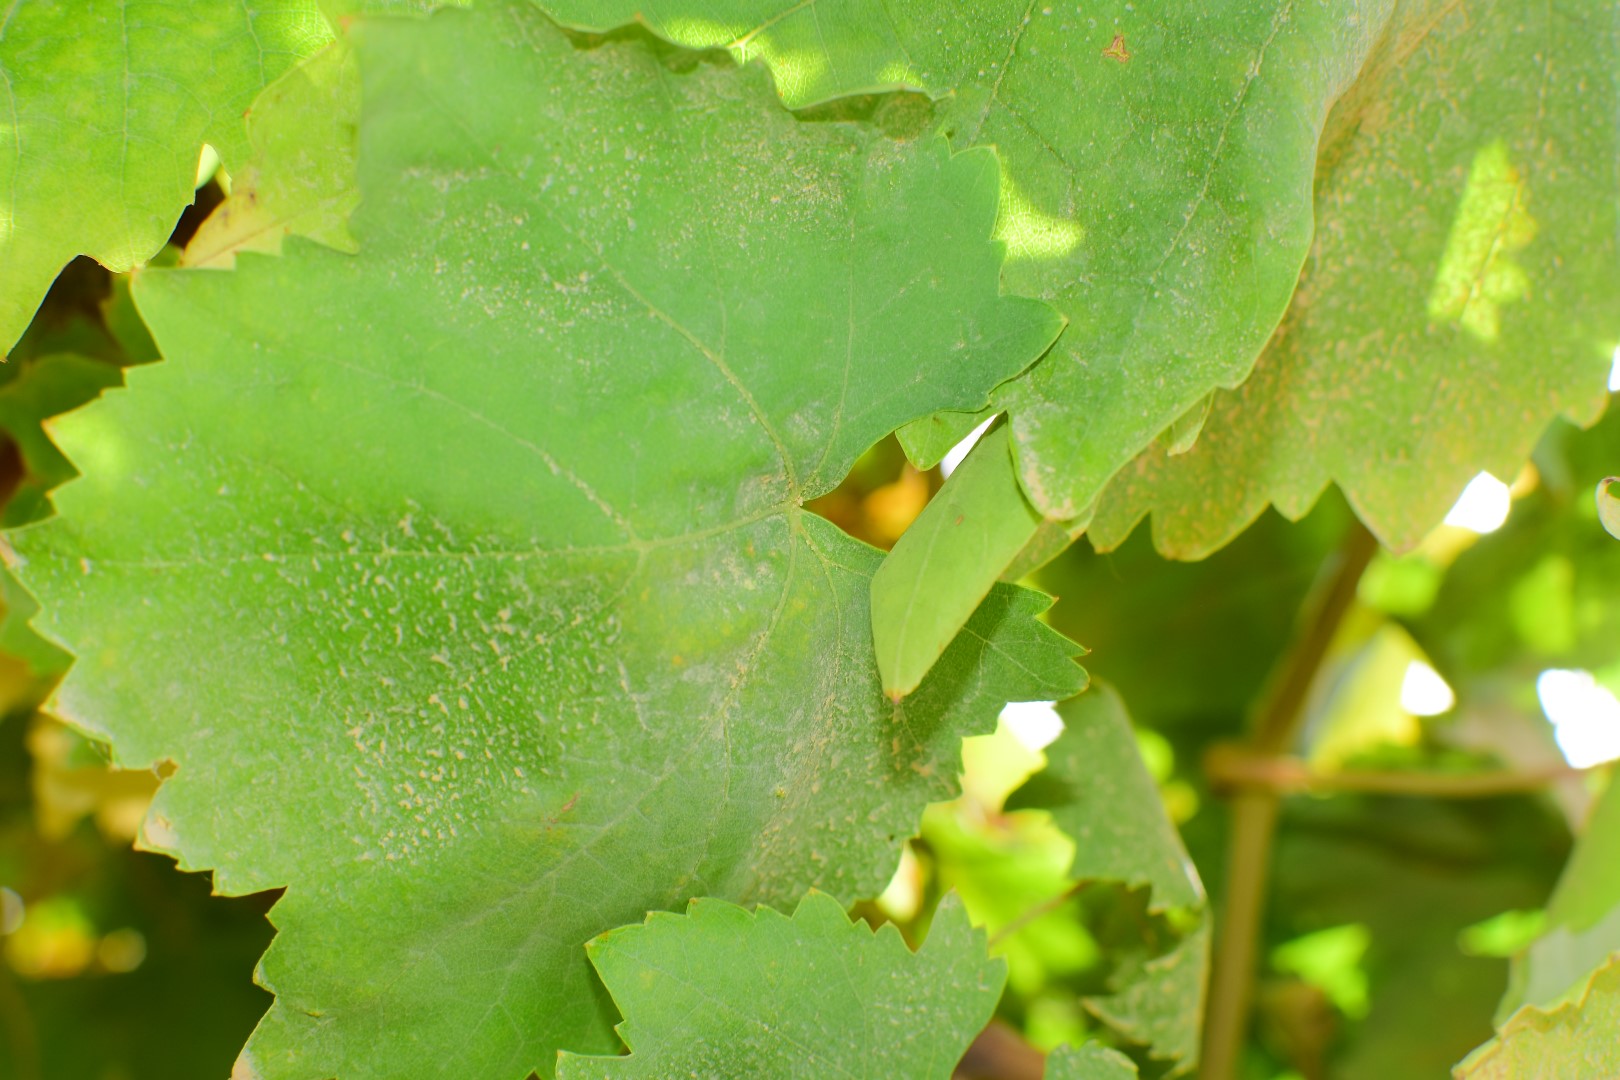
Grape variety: Thompson Seedless